Proposals for a Jewish state

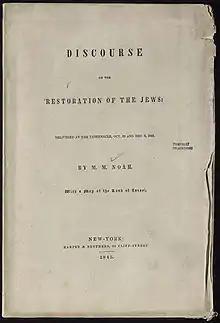
1844 "Discourse on the Restoration of the Jews" by M.M.Noah, page 1. The shows the map of the Land of Israel

In 1820, in a precursor to modern Zionism, Mordecai Manuel Noah tried to found a Jewish homeland at Grand Island, New York in the Niagara River, to be called "Ararat" after Mount Ararat, the Biblical resting place of Noah's Ark. He erected a monument at the island which read "Ararat, a City of Refuge for the Jews, founded by Mordecai M. Noah in the Month of Tishri, 5586 (September, 1825) and in the Fiftieth Year of American Independence." In his "Discourse on the Restoration of the Jews", Noah proclaimed his faith that the Jews would return and rebuild their ancient homeland. Noah called on America to take the lead in this endeavor. Some have speculated whether Noah's utopian ideas may have influenced Joseph Smith, who founded the Latter Day Saint movement in Upstate New York a few years later.